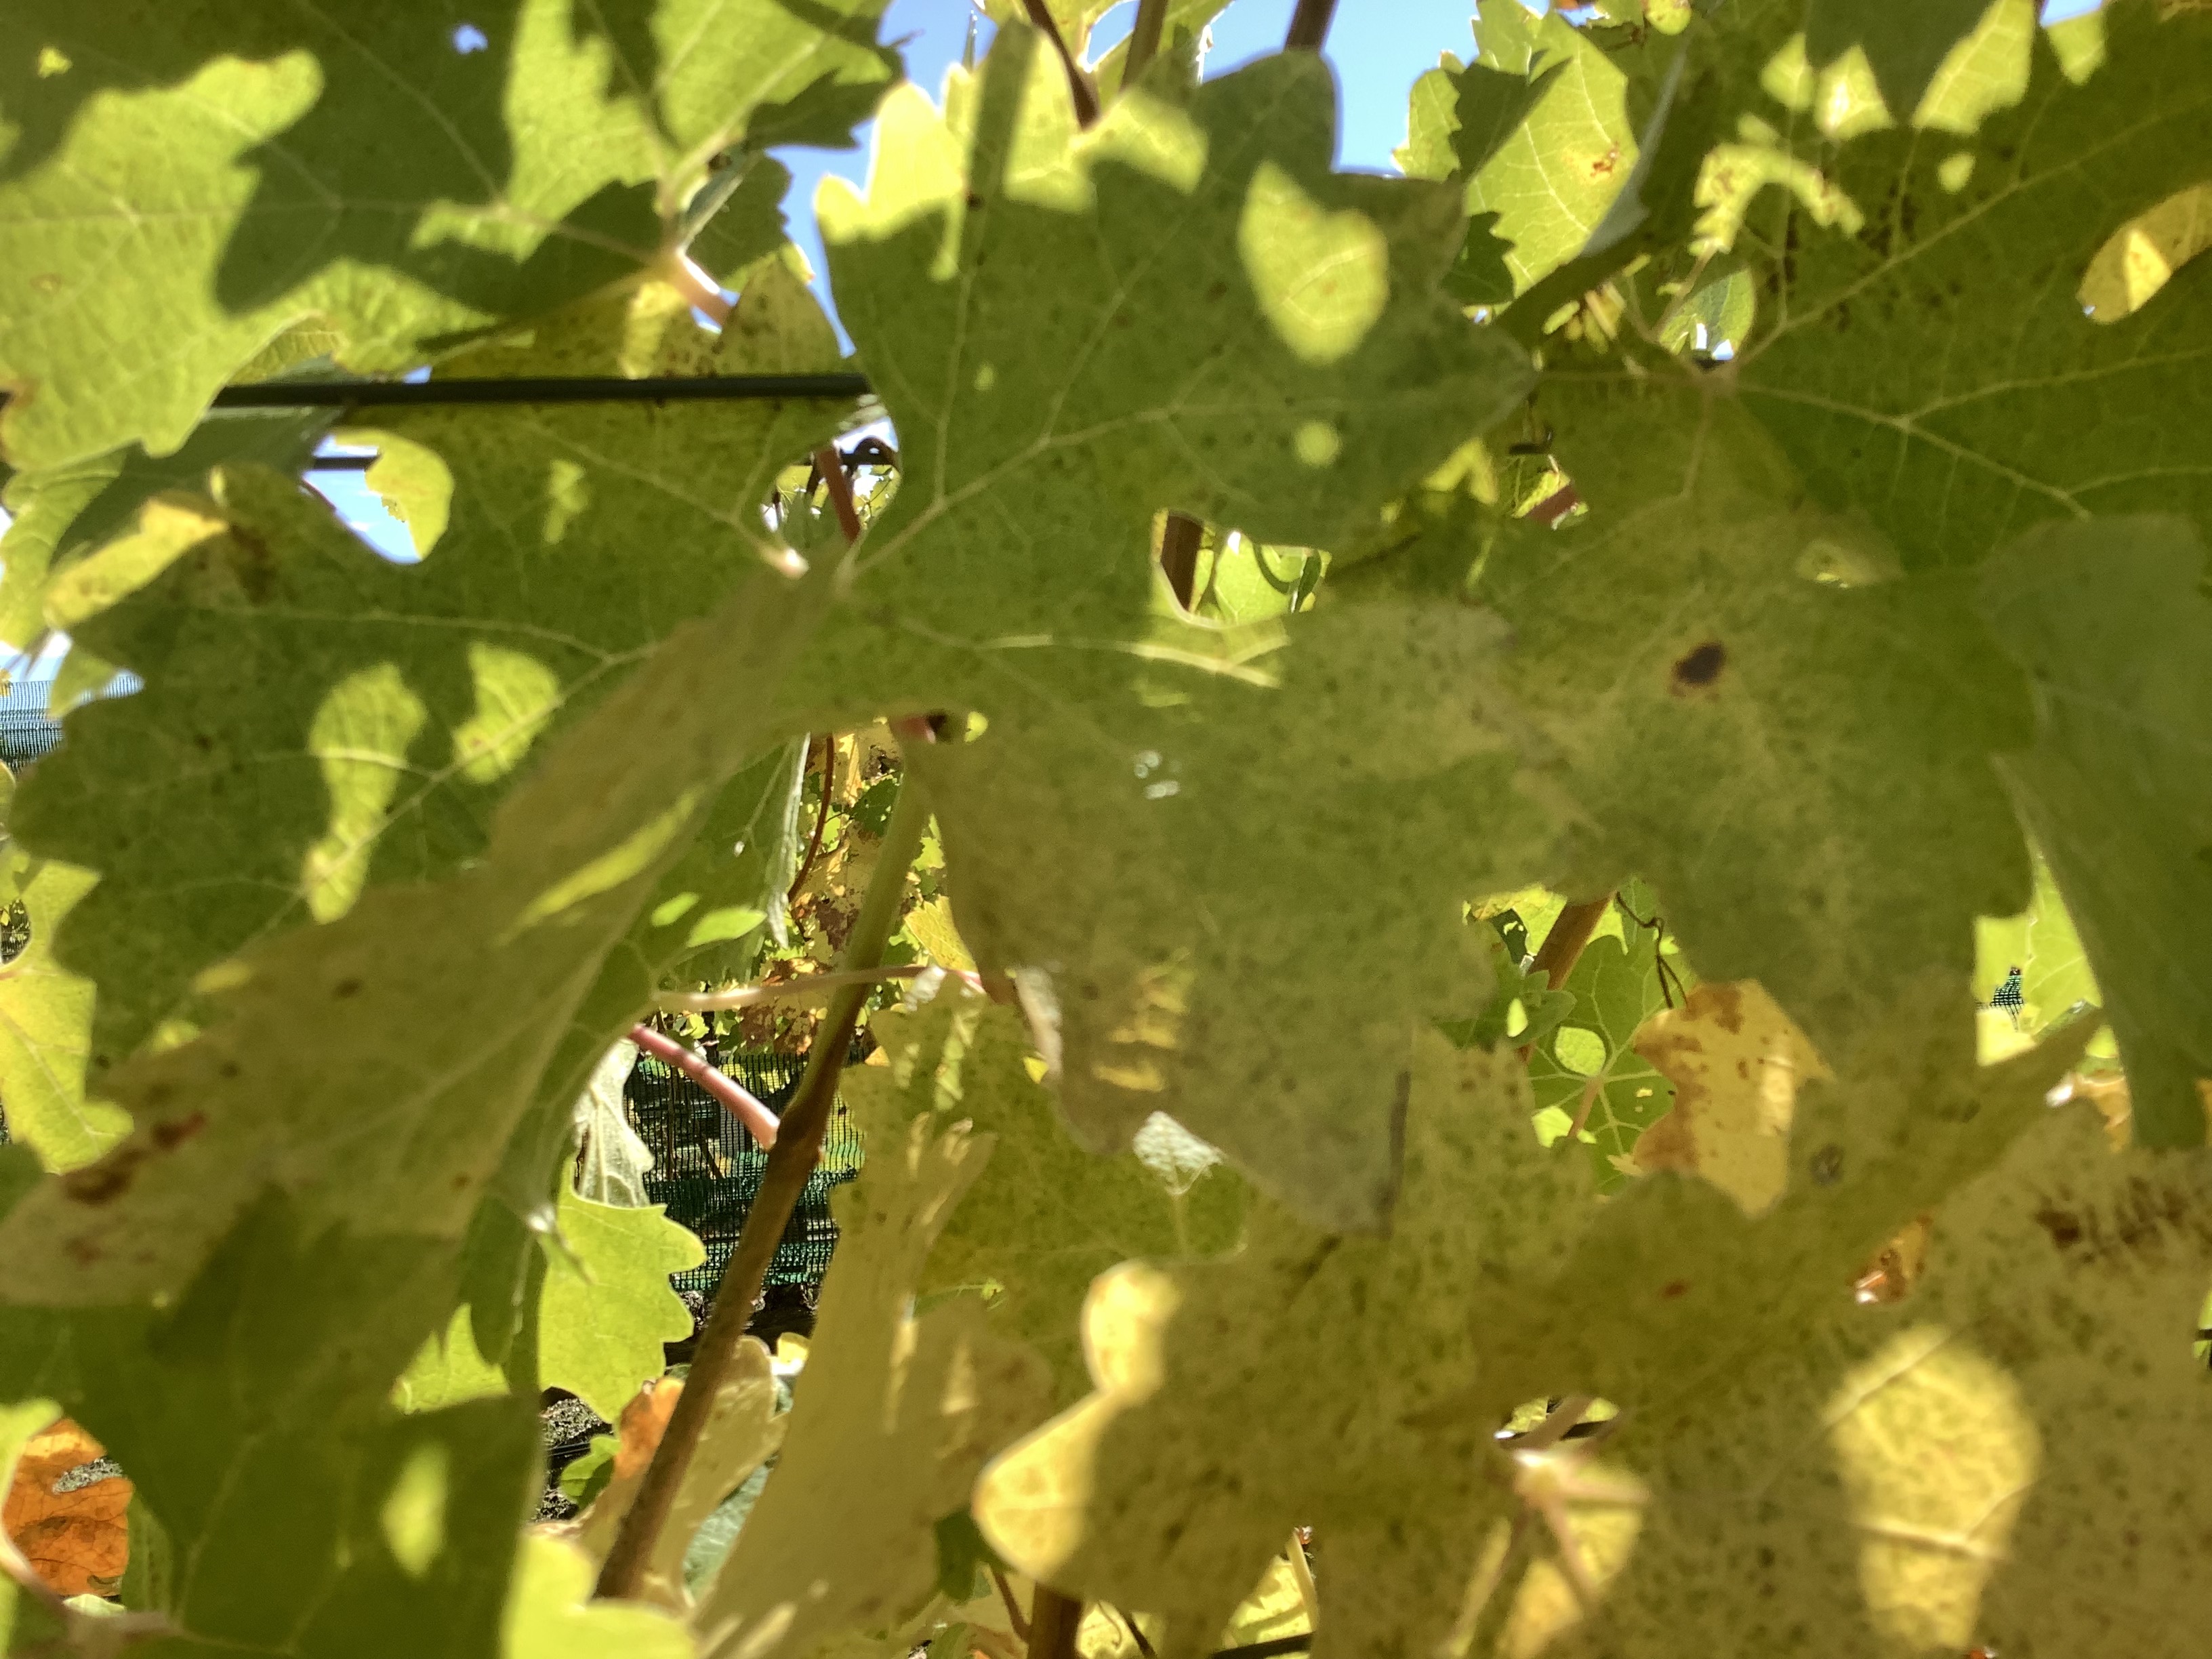
Label: No Virus